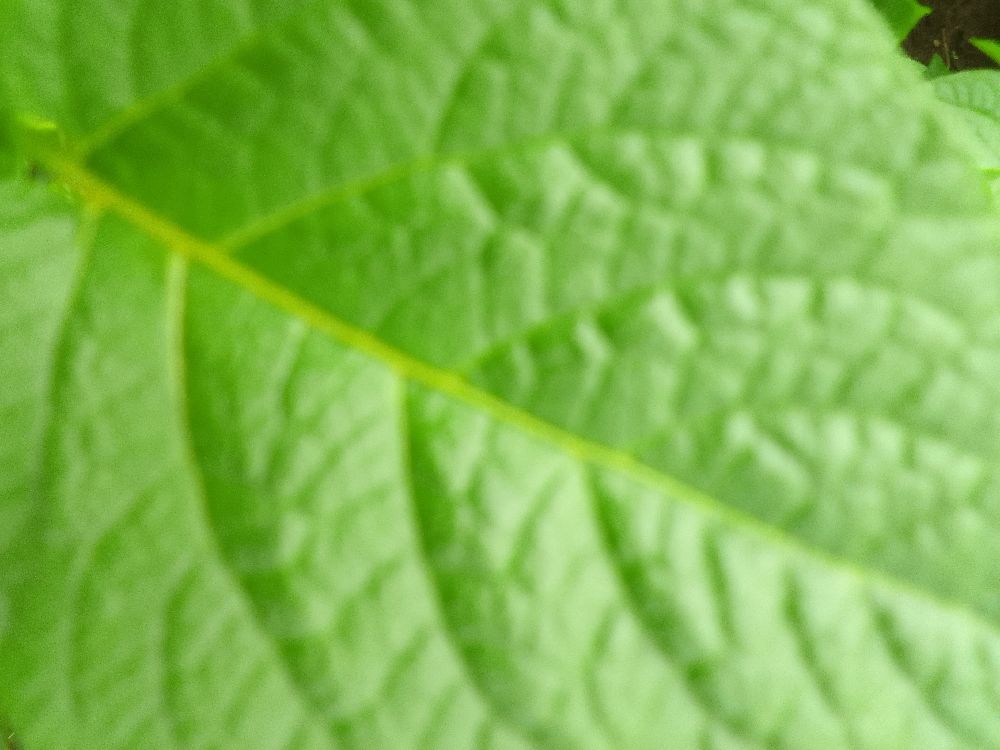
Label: Healthy